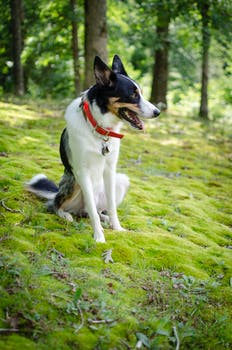
Label: No Watermark